John C. Schumann

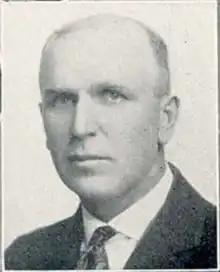
Wisconsin machinist, farmer and state senator John C. Schumann

John C. Schumann (December 6, 1881 – July 11, 1971) was an American machinist, farmer and politician.